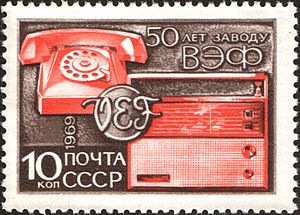
VEF
Sovjetisk frimærke udgivet i anledning af VEFs 50-års jubilæum 1969
VEF eller Valsts elektrotehniskā fabrika var en producent af elektroniske produkter i Letland i mellemkrigstiden og senere i Sovjetunionen.